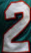
Number: 2